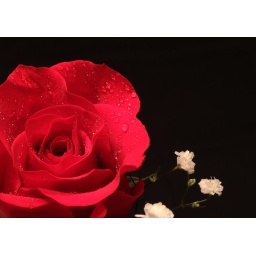
Red, red rose - in honor of Valentine's Day - 7/52 FND